Tren de los Pueblos Libres

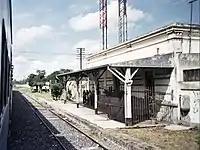
Pilar, terminus in Argentina.

The train had run from 1982 to 1985 between cities of Concordia (Argentina) and Salto (Uruguay). After 26 years of being active only for freight trains, the service was officially re-opened on August 11, 2011, in a ceremony held by Presidents of both countries. On 23 September the train made its first journey carrying people from Pilar to Paso de los Toros.